Venezia FC

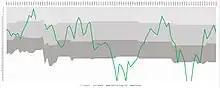
The performance of Venezia in the Italian football league structure since the first season of a unified Serie A (1929/30).

Originally Venezia's colours were blue and red and the shirt featured halves in those colours; the kit was very similar to that of Genoa. However just a year after the club was founded, it changed colours to black and green.